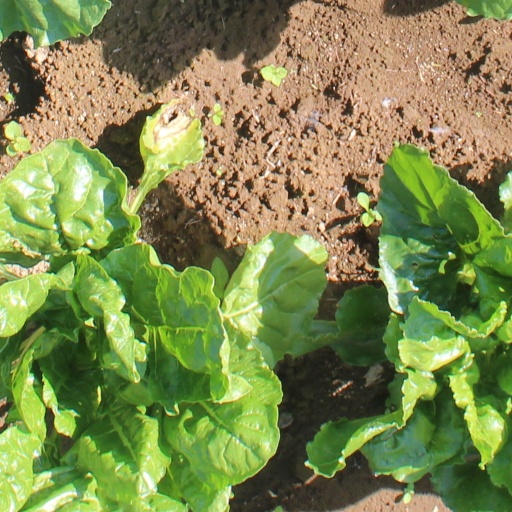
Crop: sugar beet